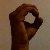
The image shows a hand gesture representing the letter 'O' in Indian Sign Language.